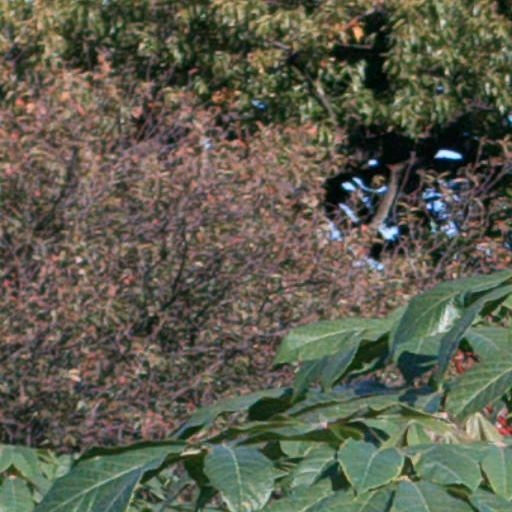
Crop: cassava